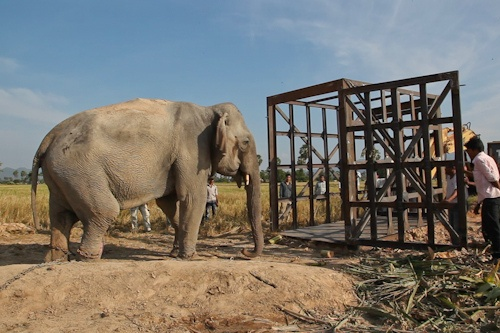
An elephant is being guided into a cage.
An elephant being directed into a cage on a field.
A large elephant standing next to a cage.
an elephant walking in a large cage
An Elephant walking into its cage in the open.